Gabriel Peak (Antarctica)

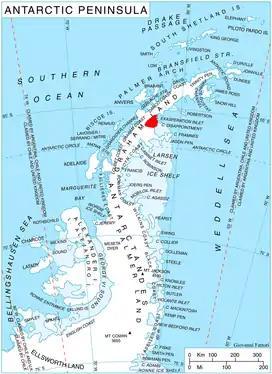
Location of Aristotle Mountains on the Antarctic Peninsula.

Gabriel Peak is a peak, high, at the confluence of Starbuck Glacier and Jeroboam Glacier in Aristotle Mountains on the east side of Graham Land, Antarctica. The name is one of several in the vicinity applied by the UK Antarctic Place-Names Committee from Herman Melville's "Moby-Dick", Gabriel being a crewman of the ship "Jeroboam".